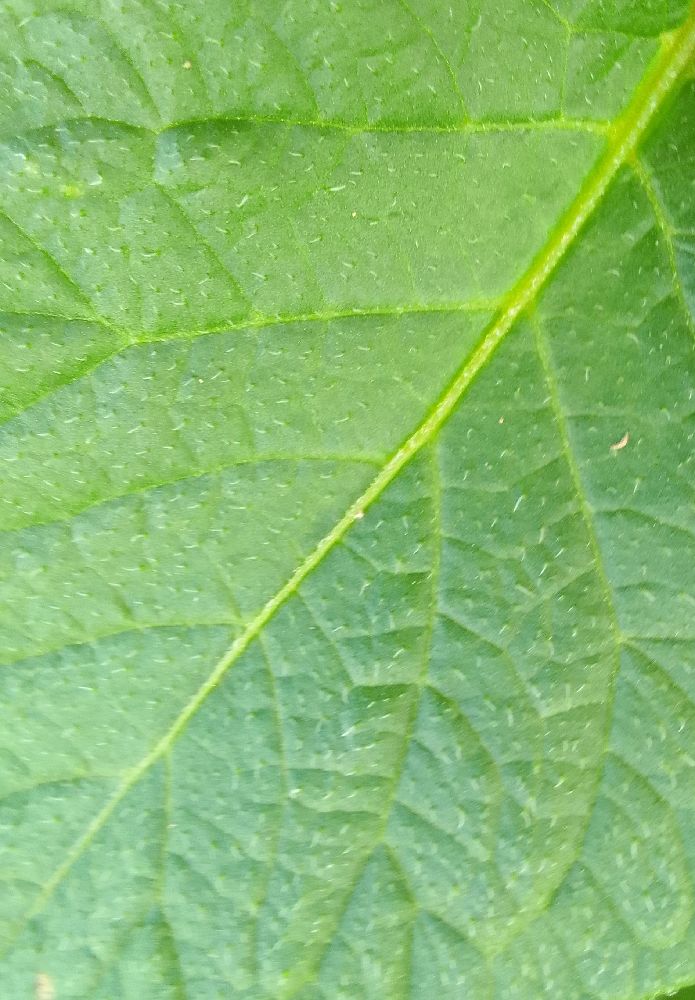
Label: Healthy